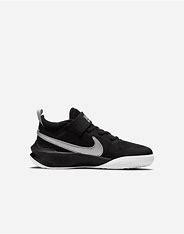
Brand: Nike
Model: Team Hustle D 10